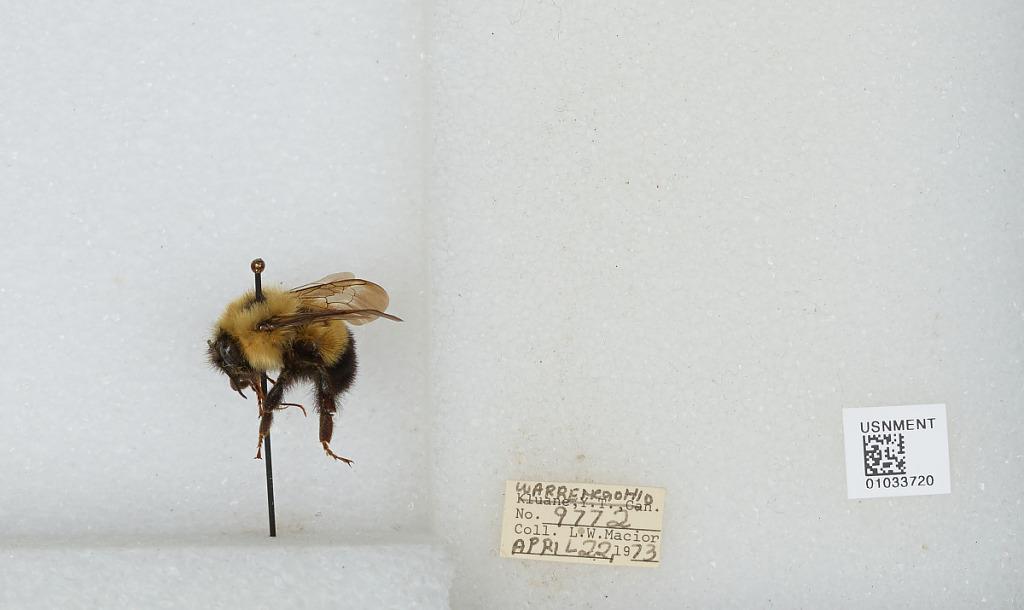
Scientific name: Bombus (Pyrobombus) vagans vagans Smith
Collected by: L. Macior
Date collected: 1973-4-22
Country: United States
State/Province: Ohio
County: Warren
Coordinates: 39.4242, -84.1856